Mark Nichols (composer)

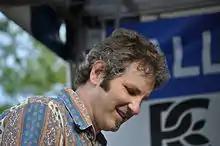
Mark Nichols performing with The Squirrels, 2009.

Mark Nichols (born February 22, 1964) is an American playwright, composer, and lyricist, best known for his musicals "Little Boy Goes to Hell" (1988), "Joe Bean" (2003), and "How to Survive the Apocalypse" (2009). He is also known in the northwestern United States for his work with Fred Jamison (aka Beaverchief of the Lummi) for whom he arranged 20 Northwest Coast Native songs for orchestra, girl choir, and rock band, performed by the Seattle Symphony in 1996.